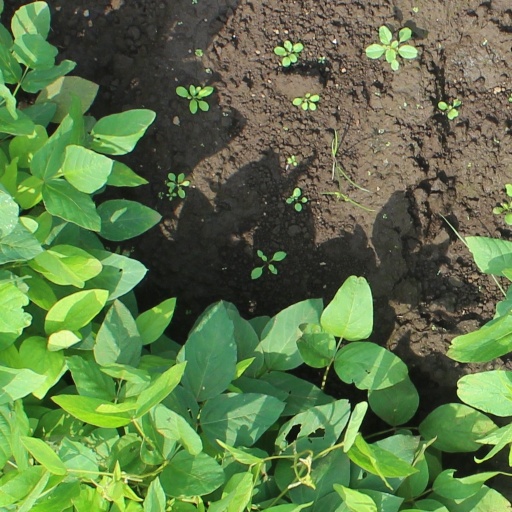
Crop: soybean